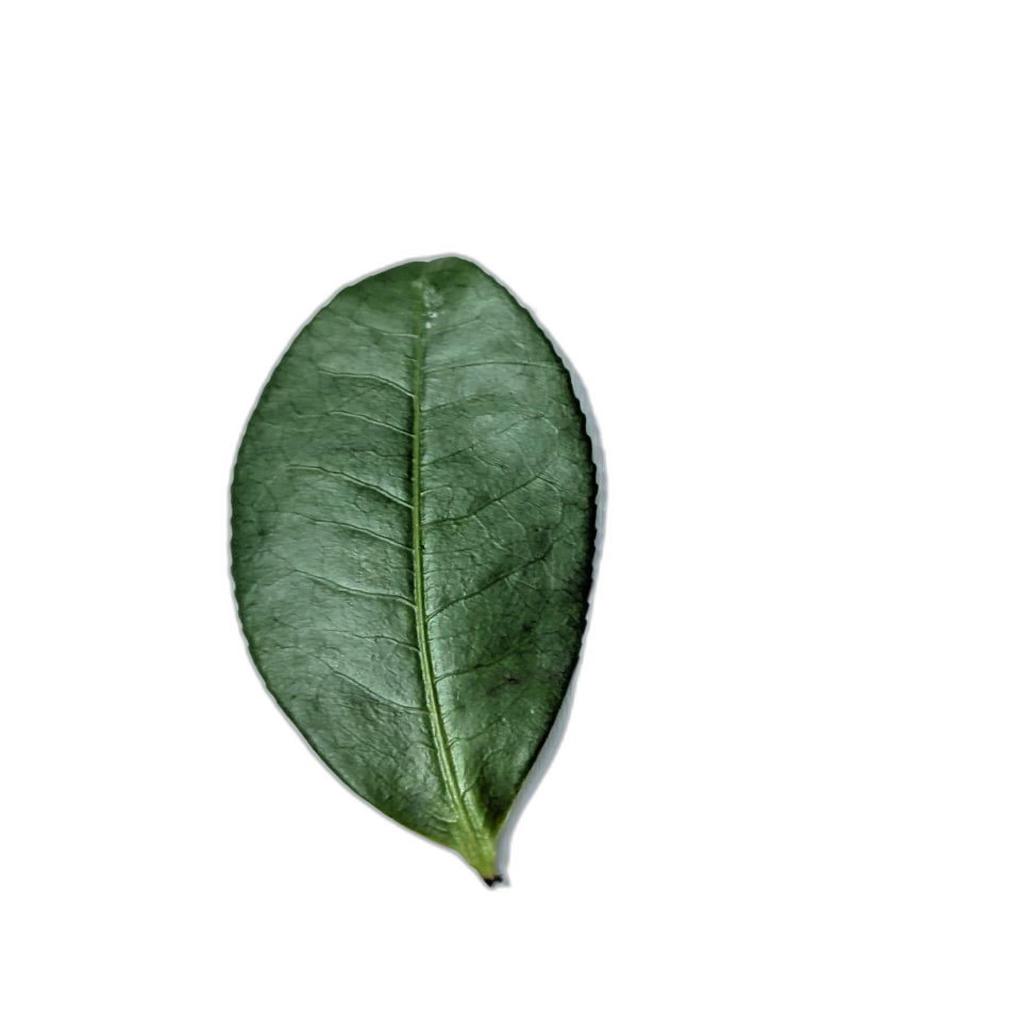
Label: Healthy